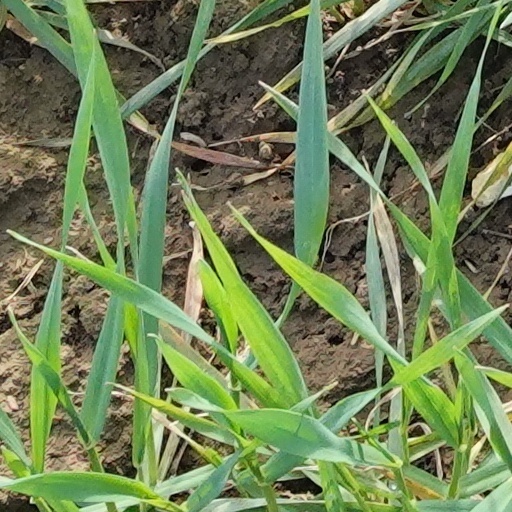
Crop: wheat